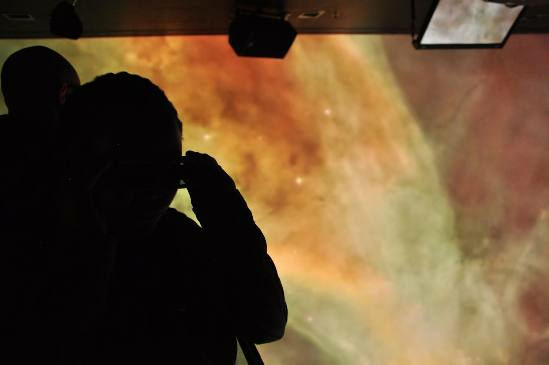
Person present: Yes